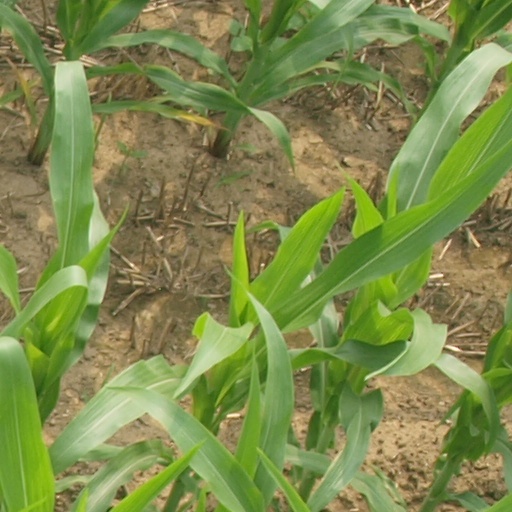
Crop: maize; corn